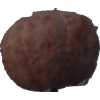
Label: orange_peeled